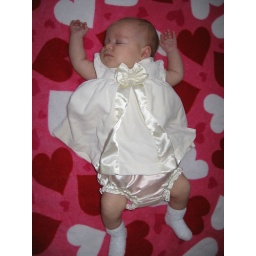
little girl in her easter dress